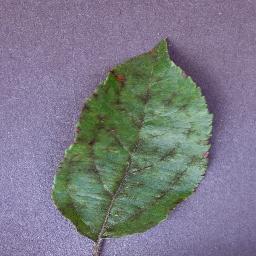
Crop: apple
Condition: scab